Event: Nepal Earthquake
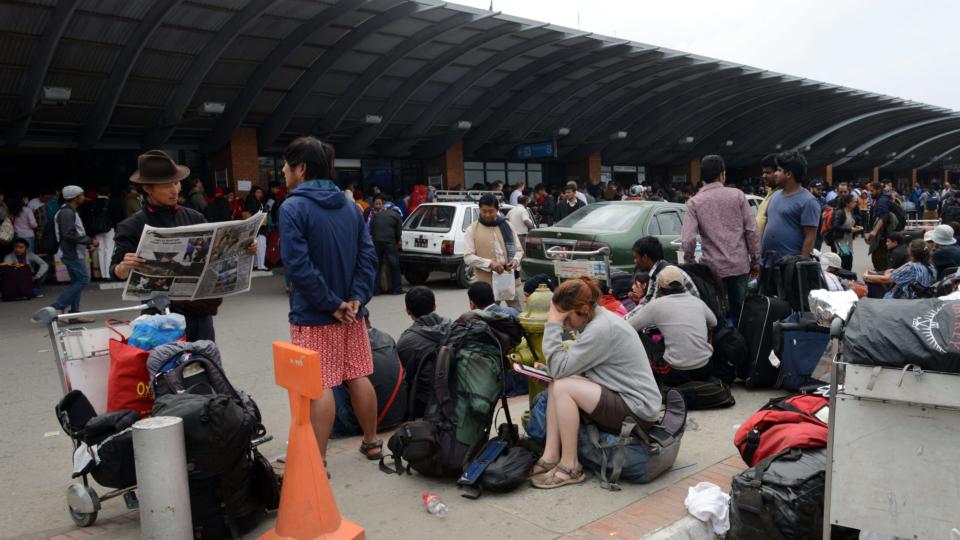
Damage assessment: no_damage